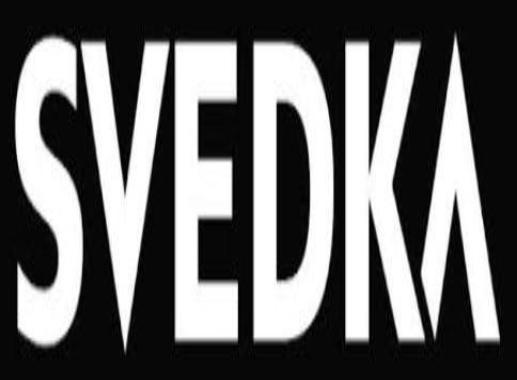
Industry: Food